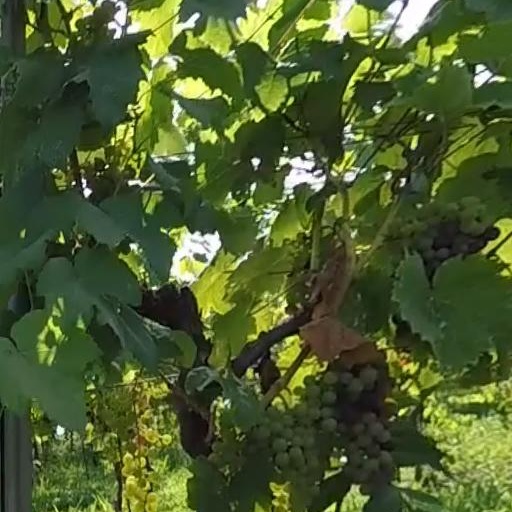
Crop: grape